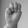
ASL letter: M